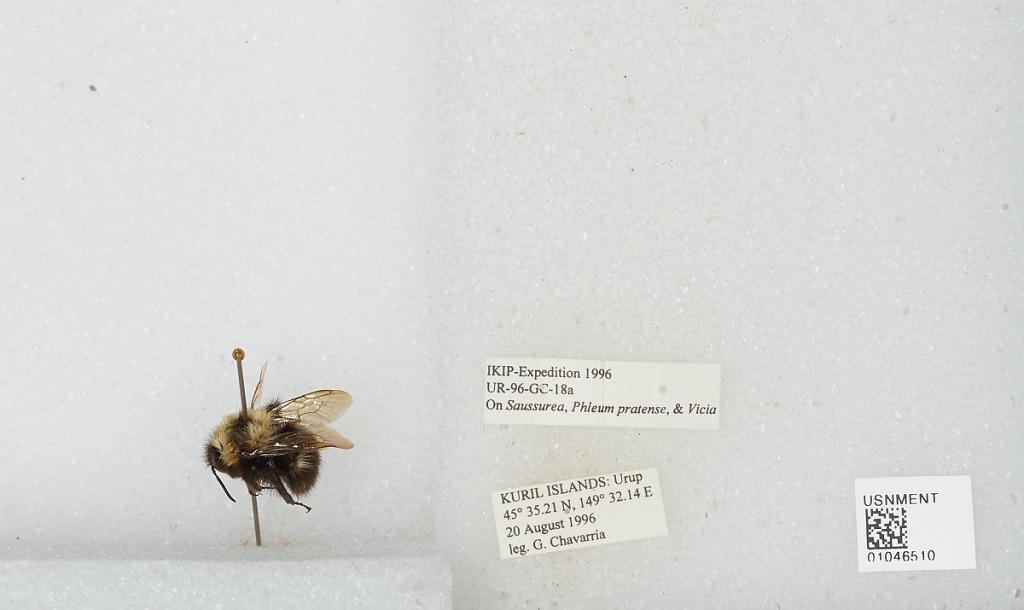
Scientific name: Bombus sp.
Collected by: G. Chavarria
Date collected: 1996-8-20
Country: Russia
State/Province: Sakhalin
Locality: Urup Kuril Islands
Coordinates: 45.5869, 149.536